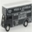
Label: truck